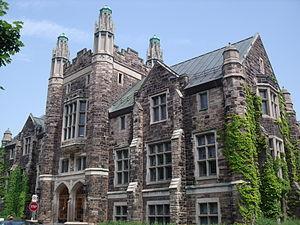
Centre communautaire Victoria Hall, 4626, rue Sherbrooke Ouest, Westmount, Montréal, Québec, Canada.